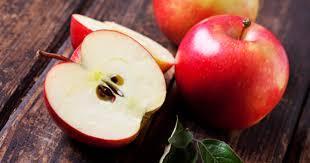
Label: apples